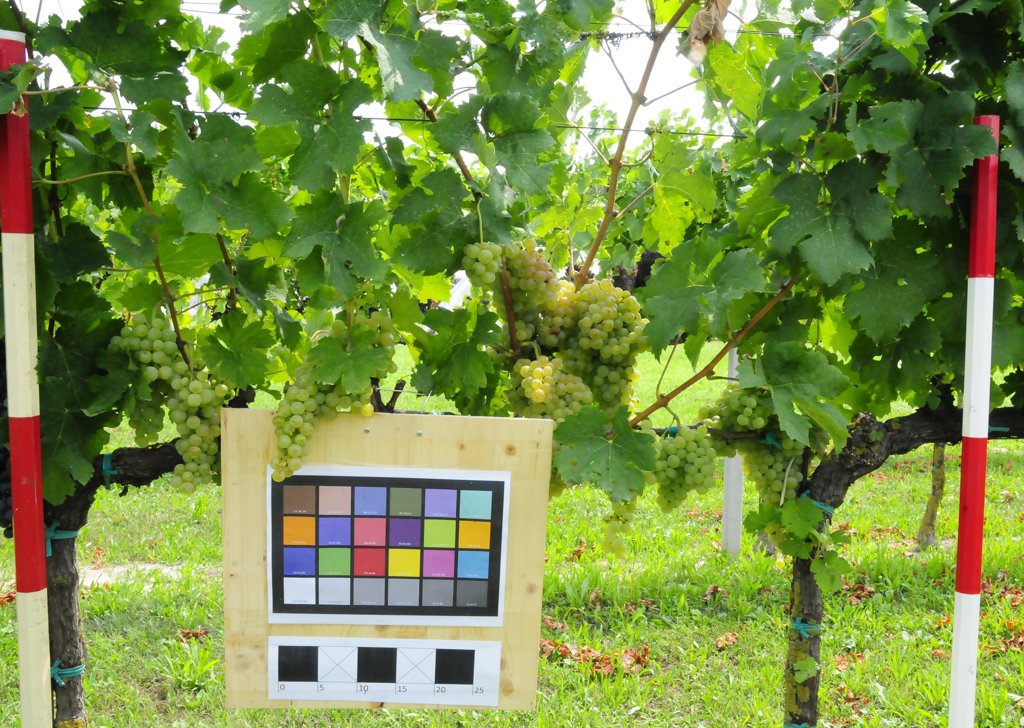
Berries visible: 531
Grape clusters: 11